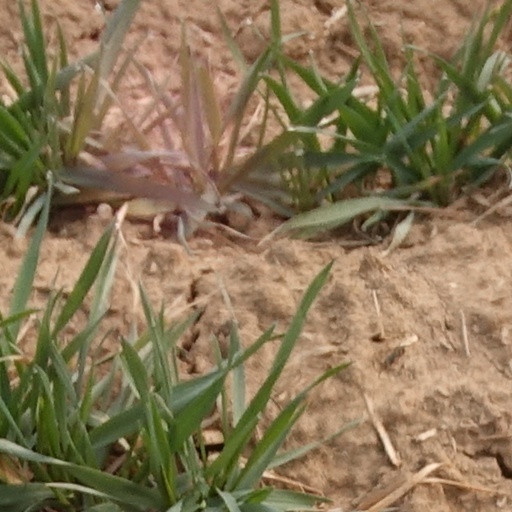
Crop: wheat